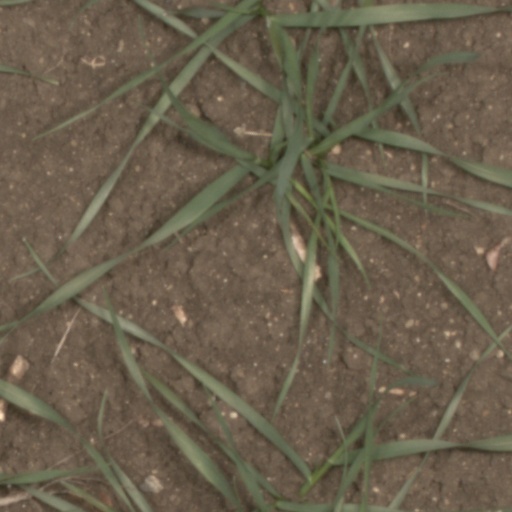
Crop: wheat